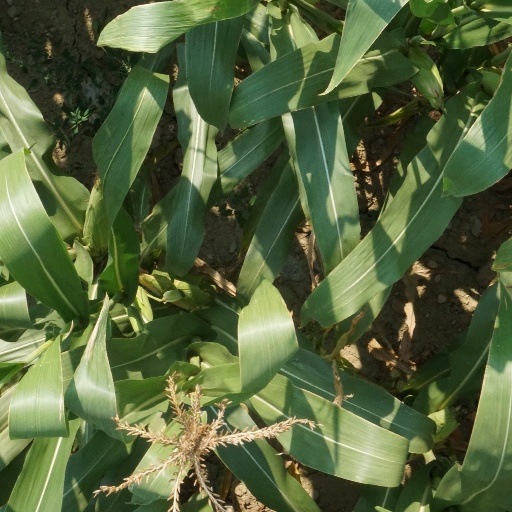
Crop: maize; corn